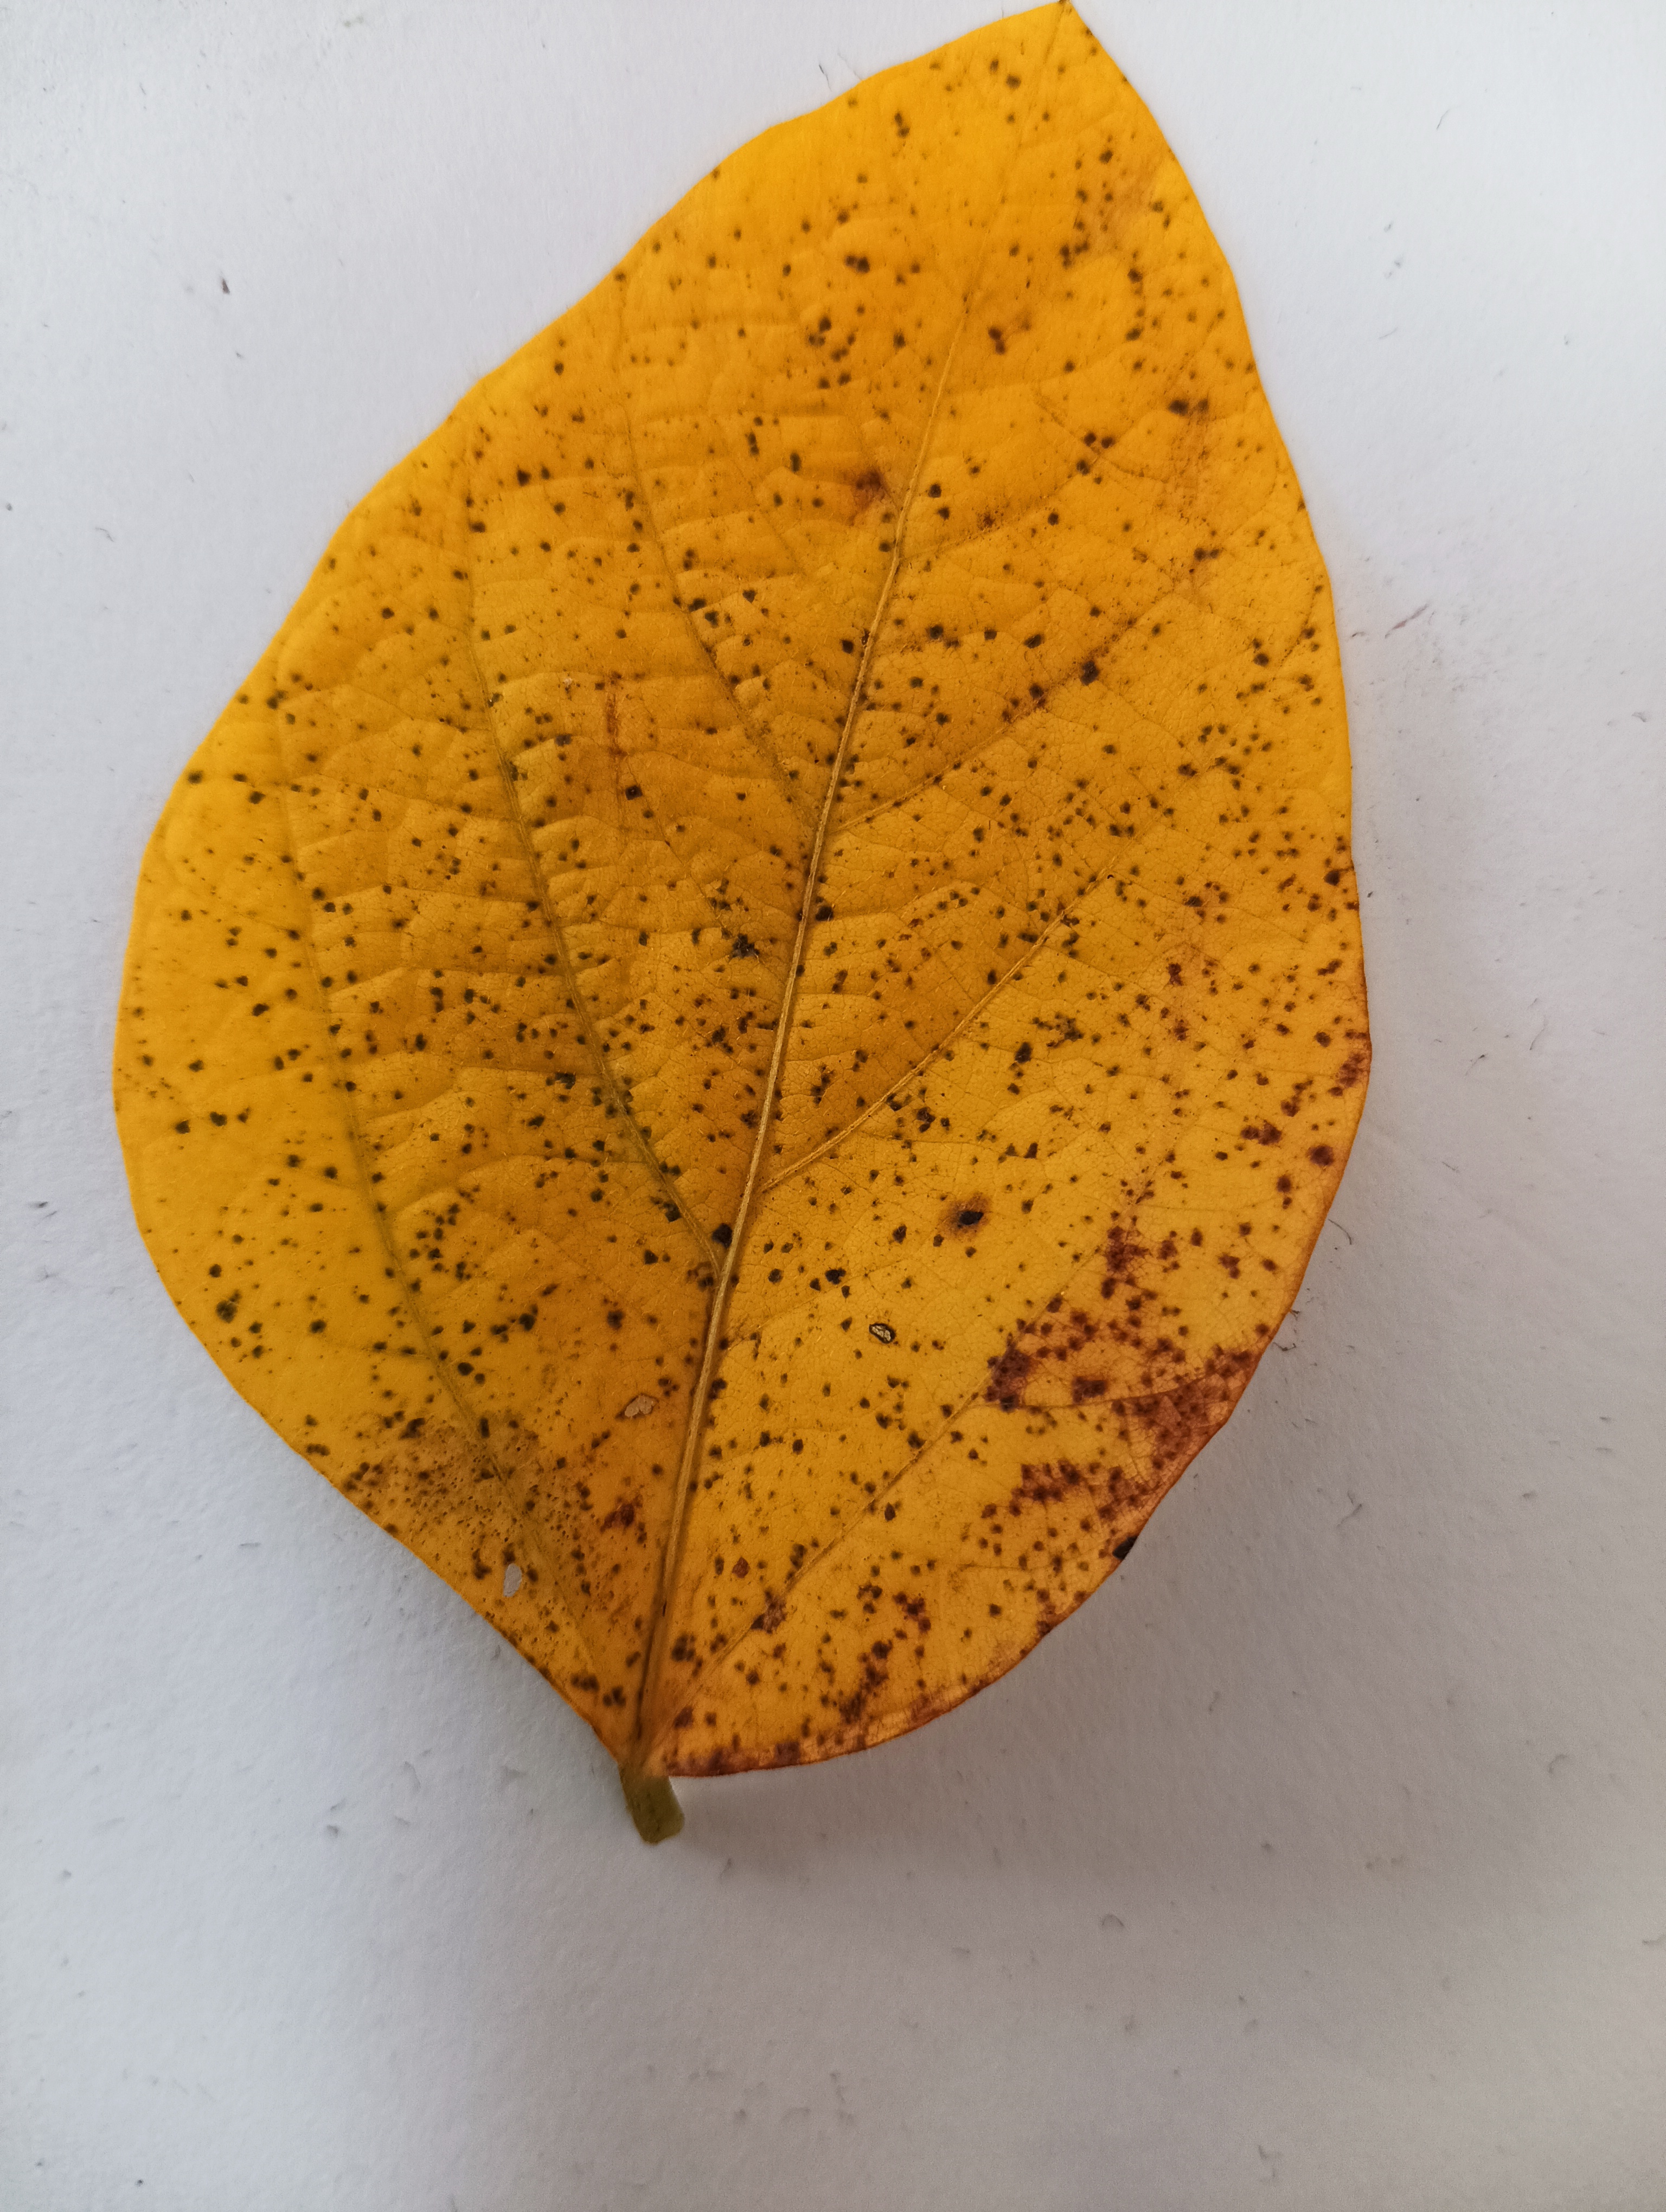
Label: Septoria_Brown_Spot